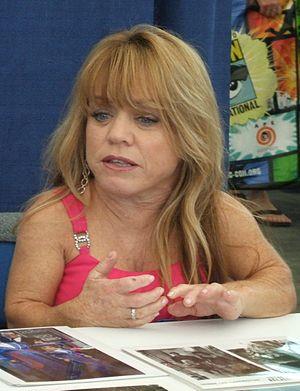
Deborah Lee Carrington, dite Debbie Lee Carrington, est une actrice américaine née le 14 décembre 1959 à San Jose, Californie et morte le 23 mars 2018 à Pleasanton, Californie.